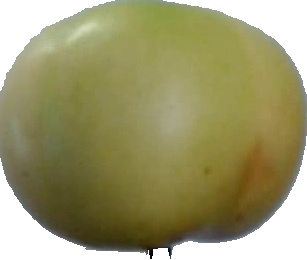
Label: apple_6